Herbert Sutcliffe

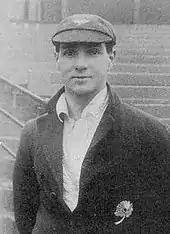
Herbert Sutcliffe in the early years of his first-class career.

The war had delayed the start of Sutcliffe's first-class career with Yorkshire and he was 24 when his chance finally came. In May 1919, he played for the county's 2nd XI against a full-strength 1st XI and did very well, scoring 51 not out. He received a good report in the "Yorkshire Post" and never played for the 2nd XI again. Yorkshire's first County Championship fixture after the war took place on 26 and 27 May at Bristol against Gloucestershire and Sutcliffe, batting at number 6, made his first-class debut. Yorkshire batted first, after losing the toss, and Sutcliffe made 11 in a total of 277 (Roy Kilner 112). Despite that seemingly modest score, Yorkshire won by an innings and 63 runs as Gloucestershire were bowled out twice for 125 and 89.